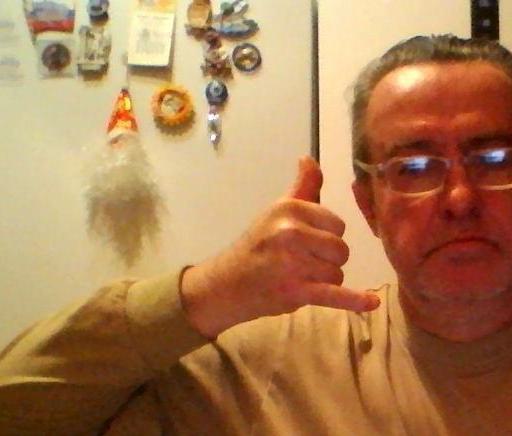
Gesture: call